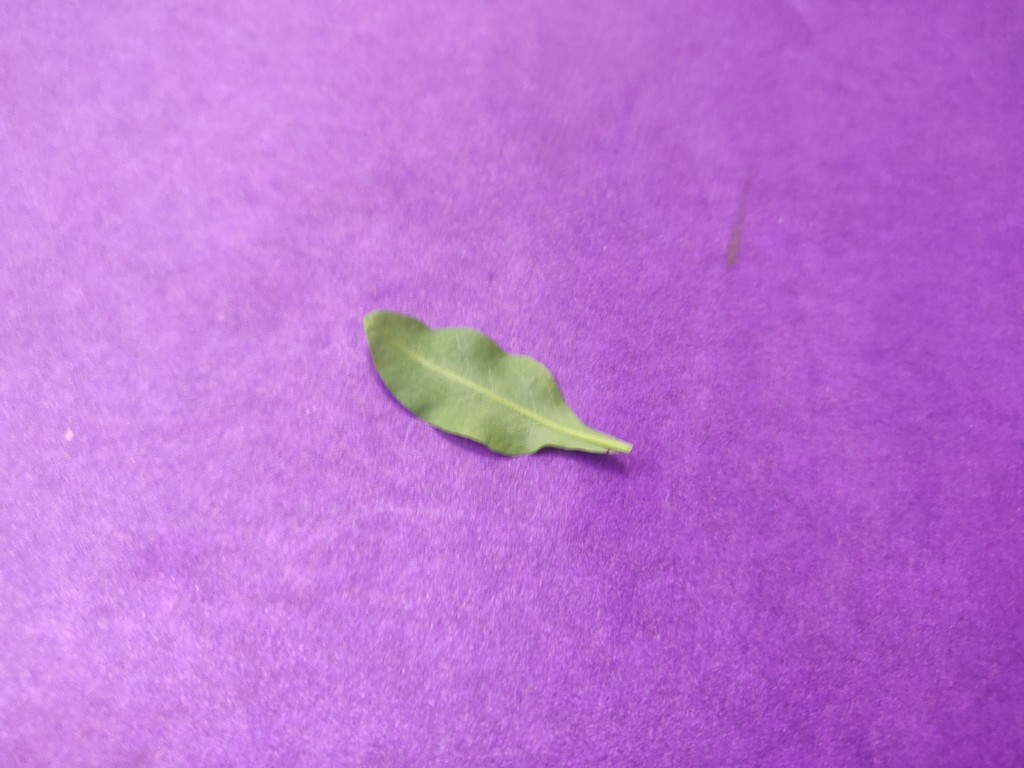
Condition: Healthy
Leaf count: single
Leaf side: back